Vehicle registration plates of Queensland

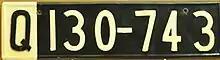
Queensland number plate from 1930

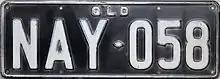
Queensland number plate from 1955

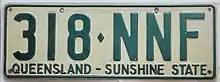
Queensland number plate from 1979, with steel base and a reflective sheeting background

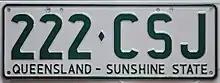
Queensland number plate from 1994, made from aluminium

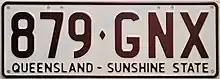
Queensland number plate from 2002. The colour on these number plates changed from green to maroon in 2001.

Starting on 1 July 1955, plates were manufactured in the format aaa-nnn with white text on a black base. The block used was NAA·000 to PZZ·999, starting at NAA-000, with the O-series initially skipped and used last.